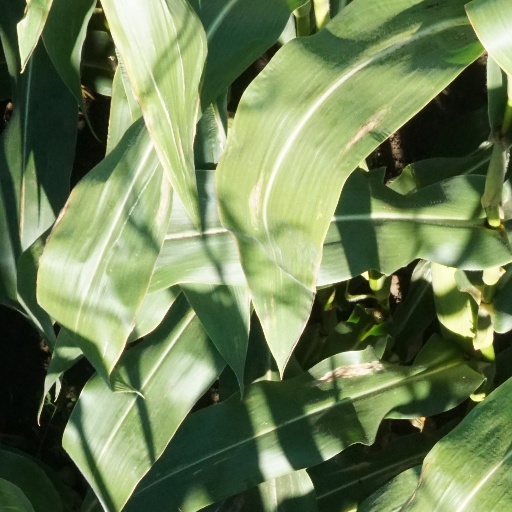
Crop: maize; corn